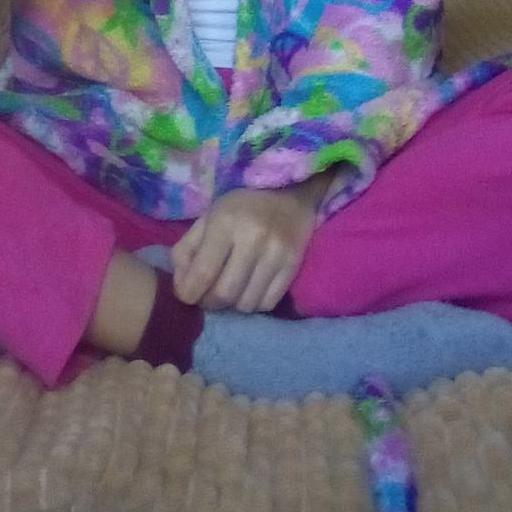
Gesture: no_gesture